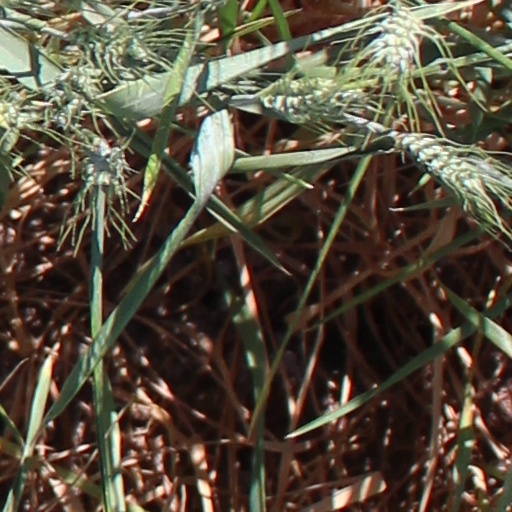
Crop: wheat